South African National Defence Force

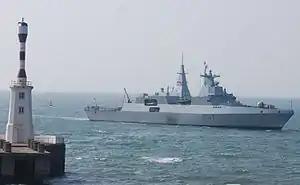
The SAS Spioenkop (F147), one of the South African Navy's Valour-class frigates, underway during the multinational naval exercise IBSAMAR

The South African Air Force (SAAF) is the air warfare branch of the South African National Defence Force (SANDF), tasked with securing national airspace and supporting ground and naval operations. It comprises approximately around 12,815 active personnel and 1,000 reserve personnel, and operates a diverse fleet of more than 230 fixed-wing and rotary aircraft.